Neerkumizhi

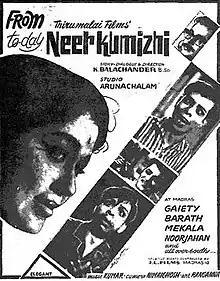
Theatrical release poster

Neerkumizhi is a 1965 Indian Tamil-language film directed by K. Balachander in his directorial debut. It portrayed the stories of patients and staff in a hospital setting. The film is based on Balachander's play of the same name. It was released on 23 October 1965. The film was remade in Telugu as "Chiranjeevi" (1969), and in Malayalam as "Aaradimanninte Janmi" (1972).